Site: brandenburg
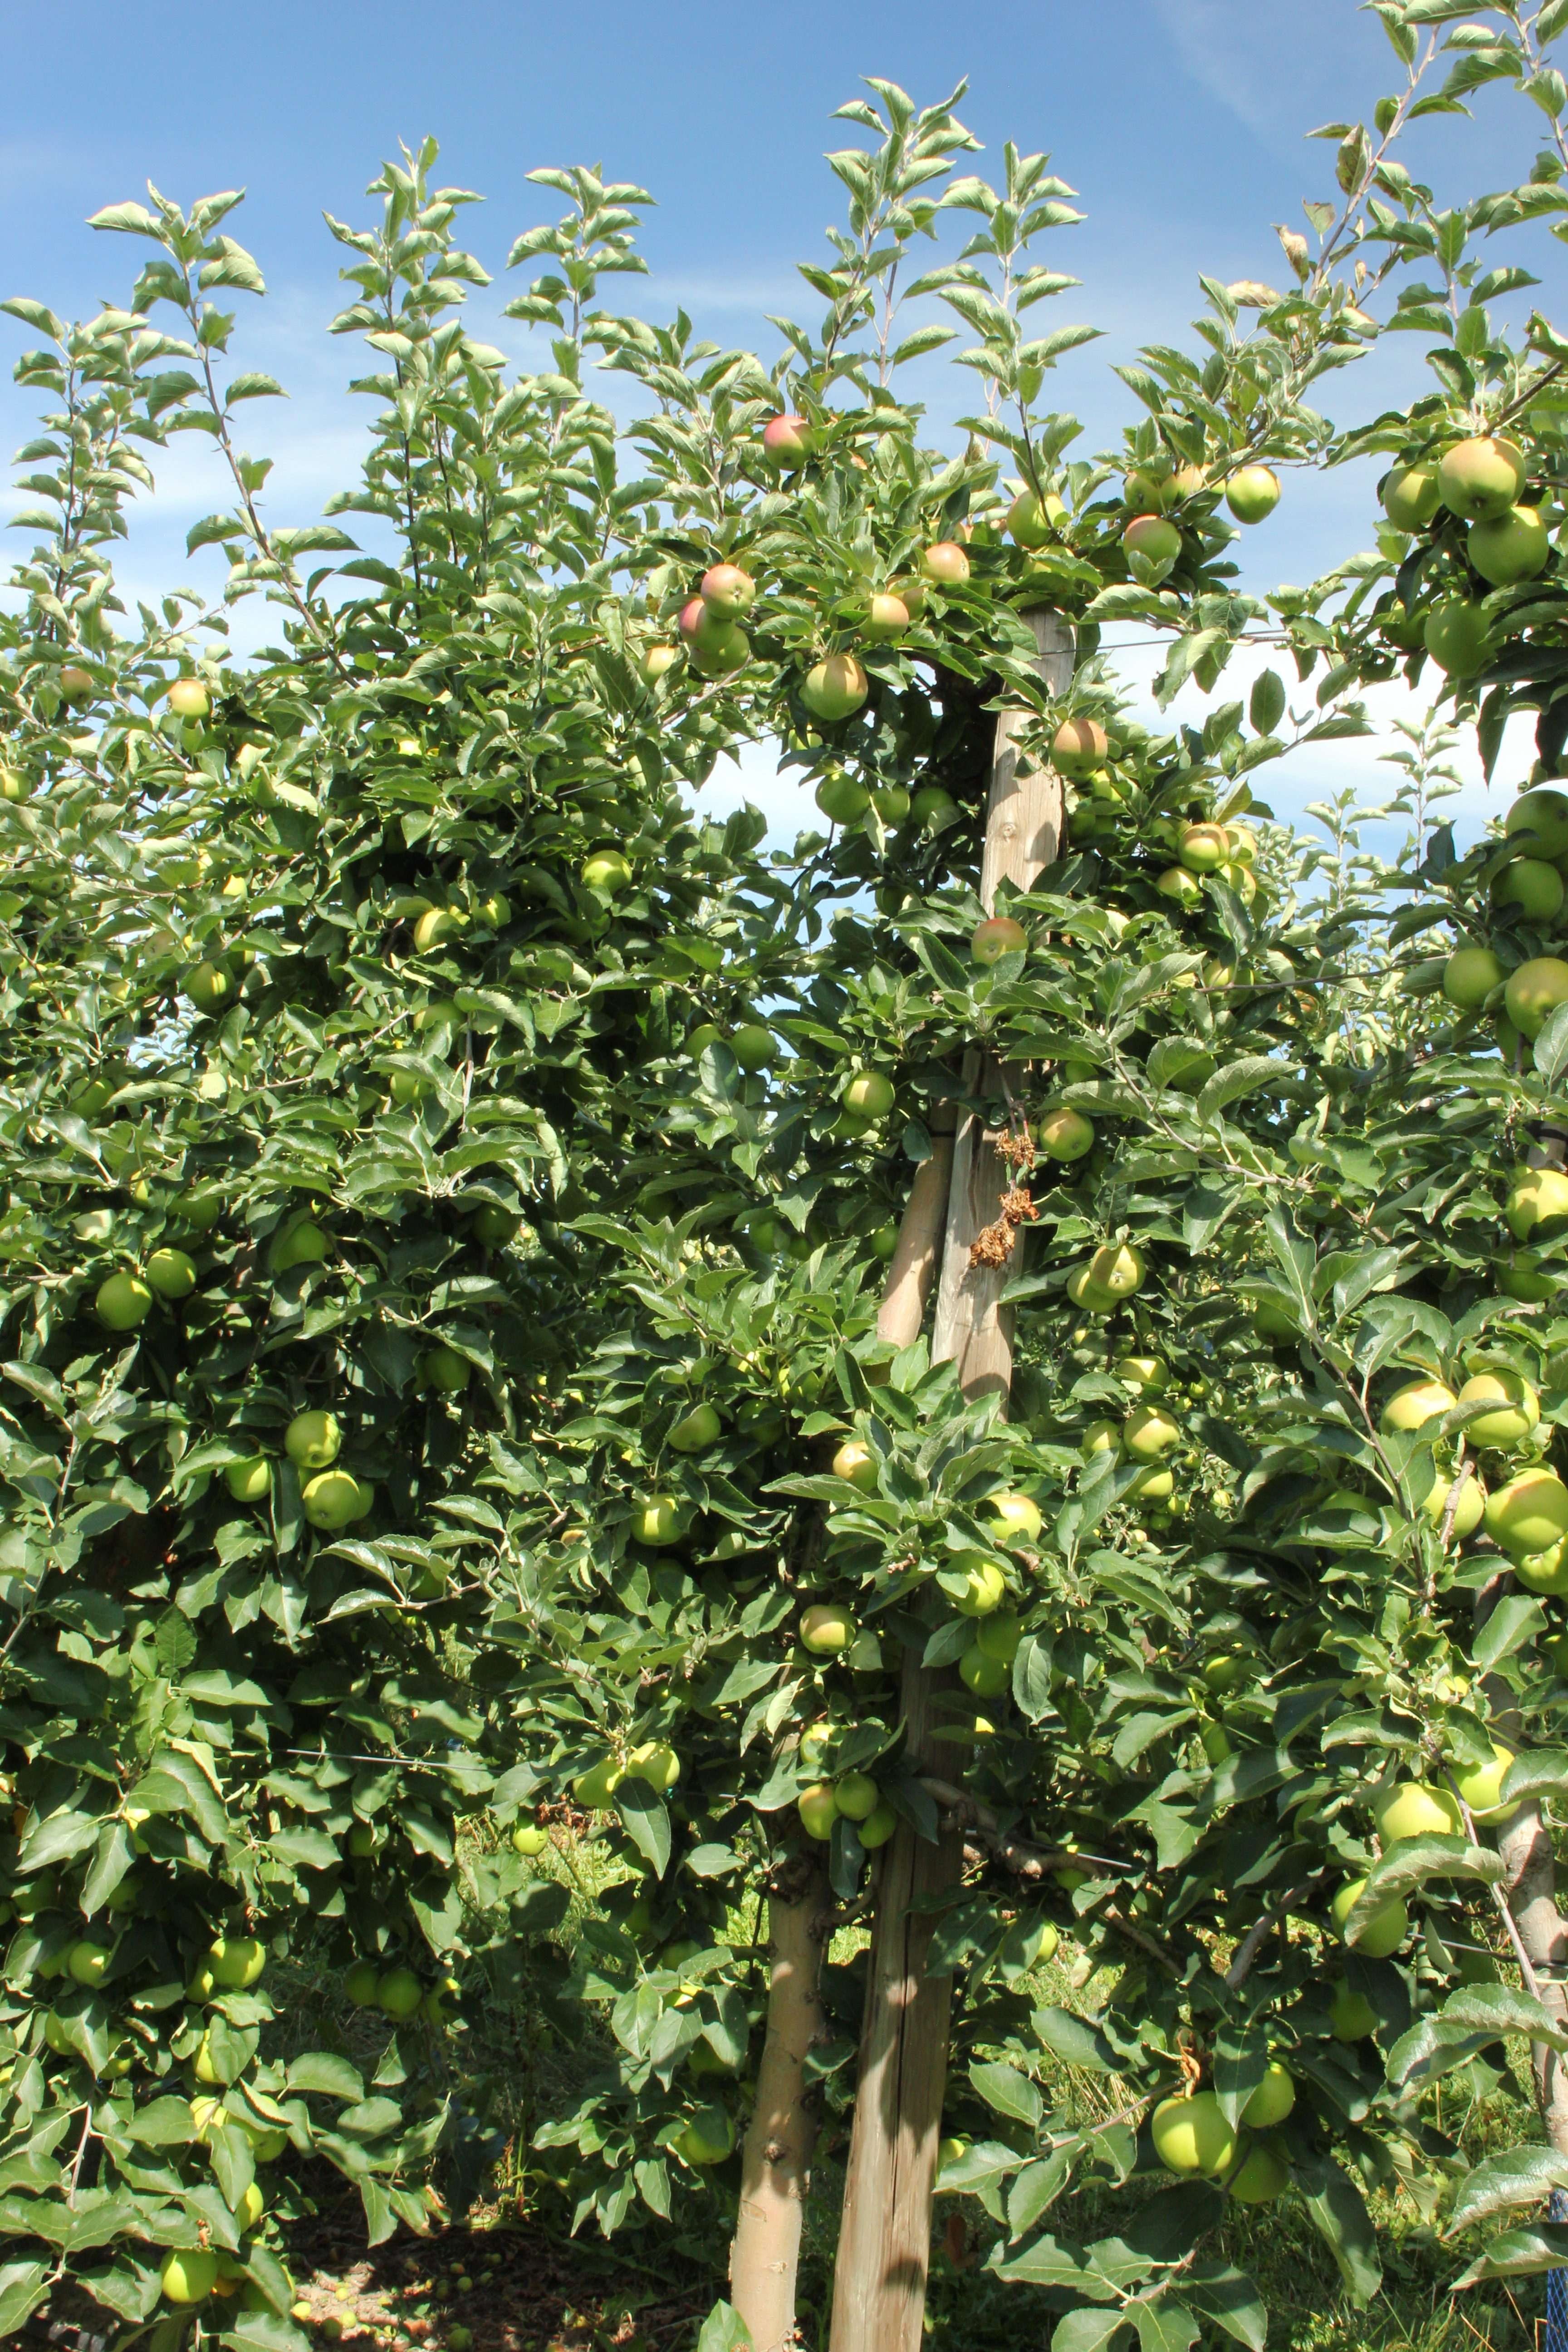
Growth stage (BBCH 77): Development of fruit